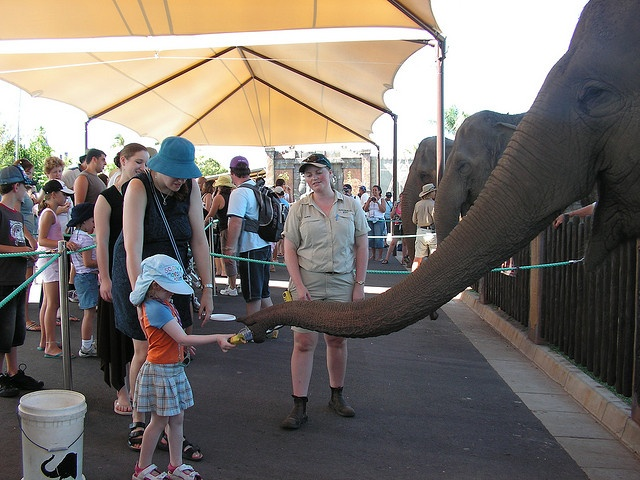
A group of elephants standing next to a crowd of people.
A little girl feeds an elephant at a zoo.
A child that is giving something to a elephant.
A small child holds something out to an elephant's trunk while many people watch.
A little girl reaches out at the zoo to feed a huge elephant.